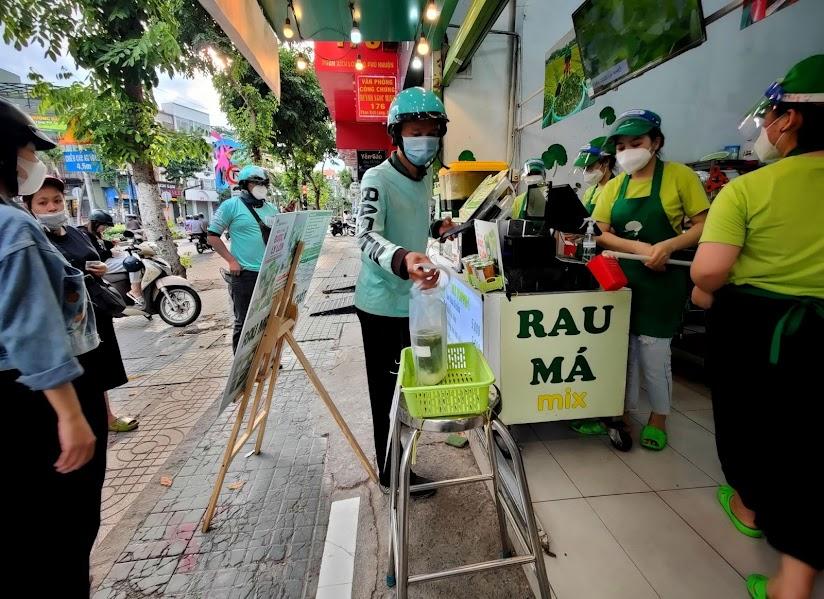
ở bên đường có sự xuất hiện của một quầy bán nước